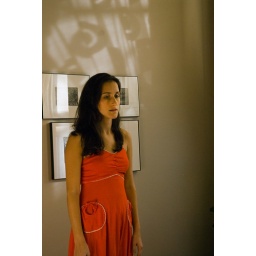
Young woman in red dress